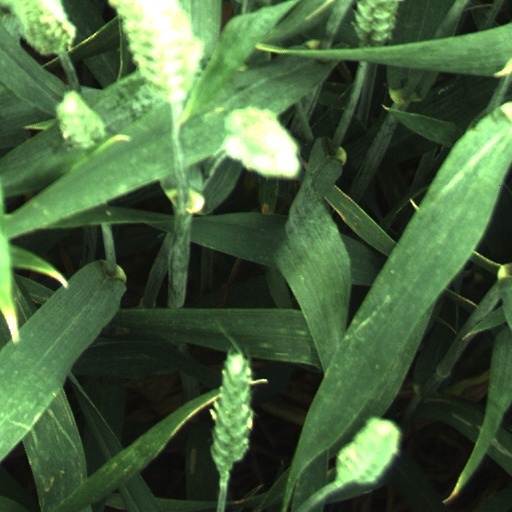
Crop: wheat